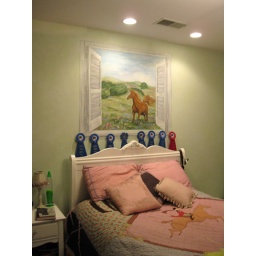
Fake window painted above bed with horse in field.